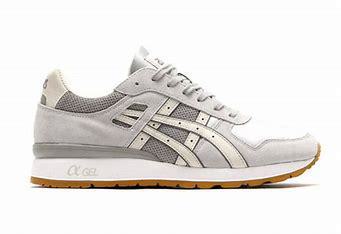
Brand: Asics
Model: Gt Ii